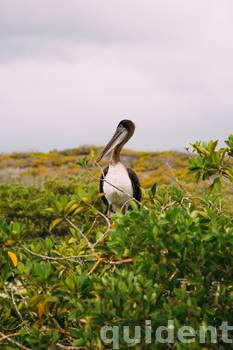
Label: Watermark